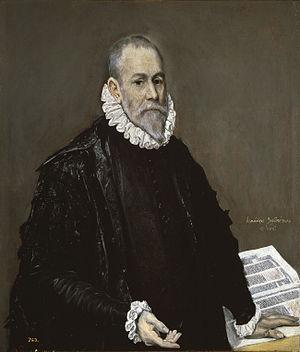
Gómez Pereira, né en 1500 à Medina del Campo et mort en 1567, est un philosophe, médecin et humaniste espagnol, ancien élève de l'université de Salamanque.